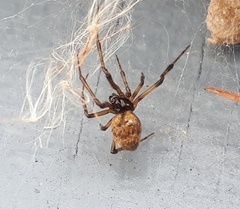
Species: Parasteatoda_tepidariorum